Culver Commercial Historic District

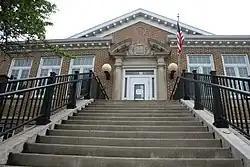
Culver-Union Township Public Library, May 2011

Culver Commercial Historic District is a national historic district located at Culver, Marshall County, Indiana. The district encompasses 14 contributing buildings in the central business district of Culver. It developed between about 1900 and 1935, and includes examples of Italianate, Colonial Revival, and Bungalow / American Craftsman style architecture. Notable buildings include the Osborn Block (c. 1900), Menser Building (1903), Carnegie Library (1916), U.S. Post Office (1935), Service Station (c. 1935), Knights of Pythias Marmont Lodge 231 (c. 1915) and State Exchange Bank (c. 1914).